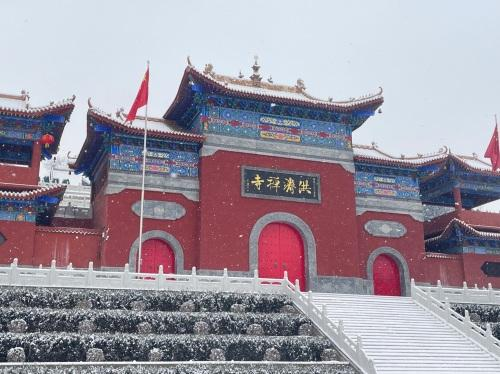
地标名称：洪济禅寺
所在城市：阳泉市·平定县